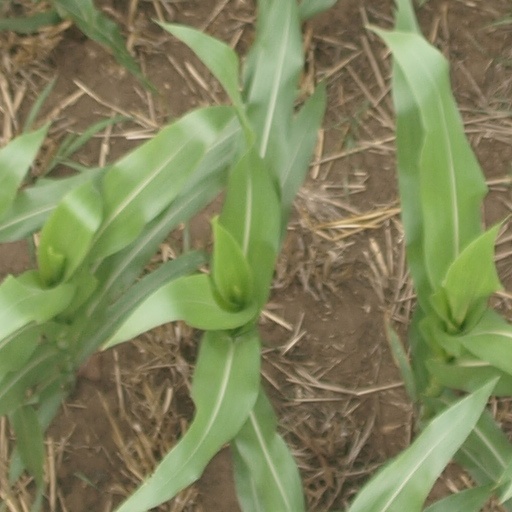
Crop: maize; corn